Austin A70

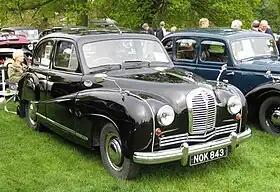
Austin A70 Hereford

The Austin A70 Hampshire and later Austin A70 Hereford are cars that were produced by Austin of Britain from 1948 until 1954. They were conventional body-on-frame cars with similar styling to the smaller A40 Devon and A40 Somerset models respectively, though with an entirely different larger and wider body on chassis construction. 85,682 were built.